Chinese Islamic cuisine

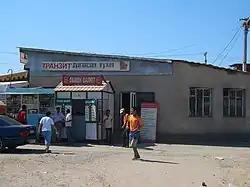
Restaurant in Bishkek, Kyrgyzstan, advertising Dungan cuisine.

A Chinese Islamic restaurant can be similar to a Mandarin restaurant with the exception that there is no pork on the menu and the dishes are primarily noodle/soup based.